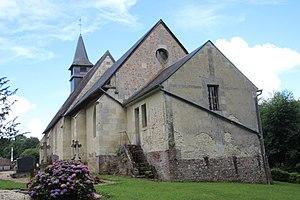
église Formentin